Oswaldo Maciá

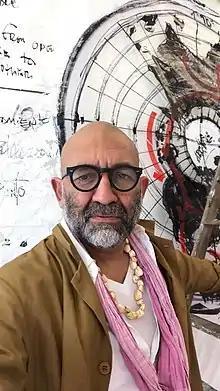
Oswaldo Maciá in 2021

Oswaldo Maciá (born 14 September 1960) is a sculptor. Born in Cartagena de Indias, Colombia, he is based in London and New Mexico, USA. Maciá works primarily with sound and smell. In his work he endeavours 'to extend the meaning of sculpture' beyond an ocularcentric understanding of the arts.